American University of Beirut

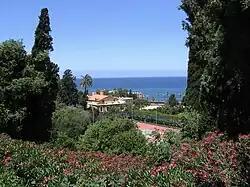
Looking northwest across the campus towards the Mediterranean Sea

AUB offers 141 undergraduate/graduate programs and 36 certificates and diplomas. In 2007, the university reintroduced PhD programs. AUB also includes dozens of research centers and institute that sponsor and promote research in a variety of fields.